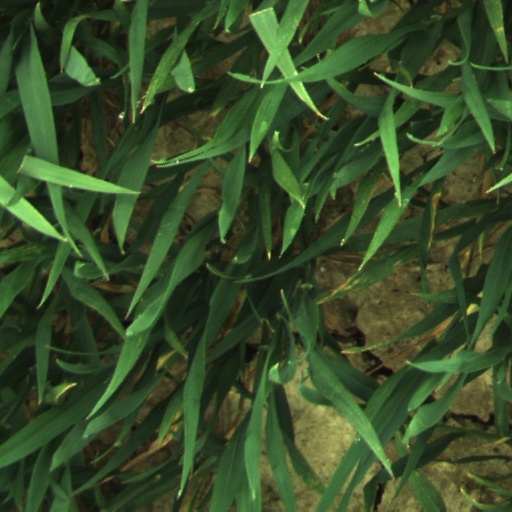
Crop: wheat